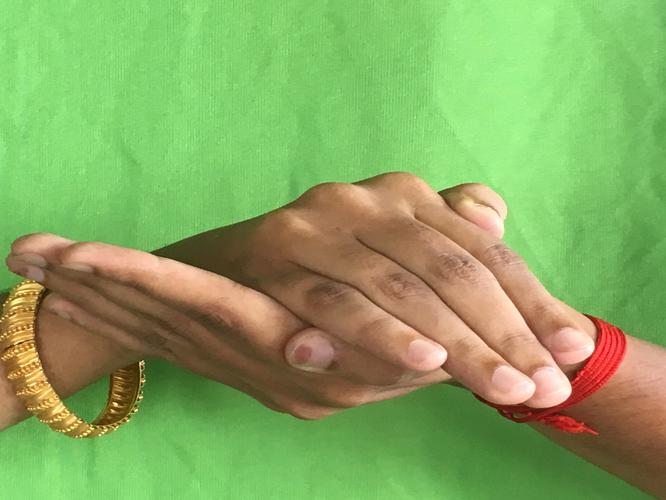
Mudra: Samputa
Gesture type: double_hand